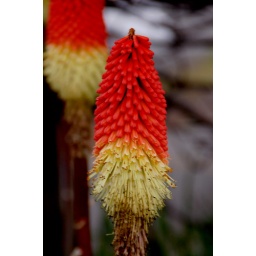
They're some kind of coniferous tree or plant or something. I think this was in Port Townsend.